20th-century Western painting

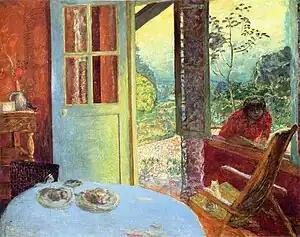
Pierre Bonnard, 1913, European modernist Narrative painting

By 1907 Fauvism no longer was a shocking new movement, soon it was replaced by Cubism on the critics radar screen as the latest new development in Contemporary Art of the time. In 1907 Apollinaire, commenting about Matisse in an article published in La Falange, said, "We are not here in the presence of an extravagant or an extremist undertaking: Matisse's art is eminently reasonable."